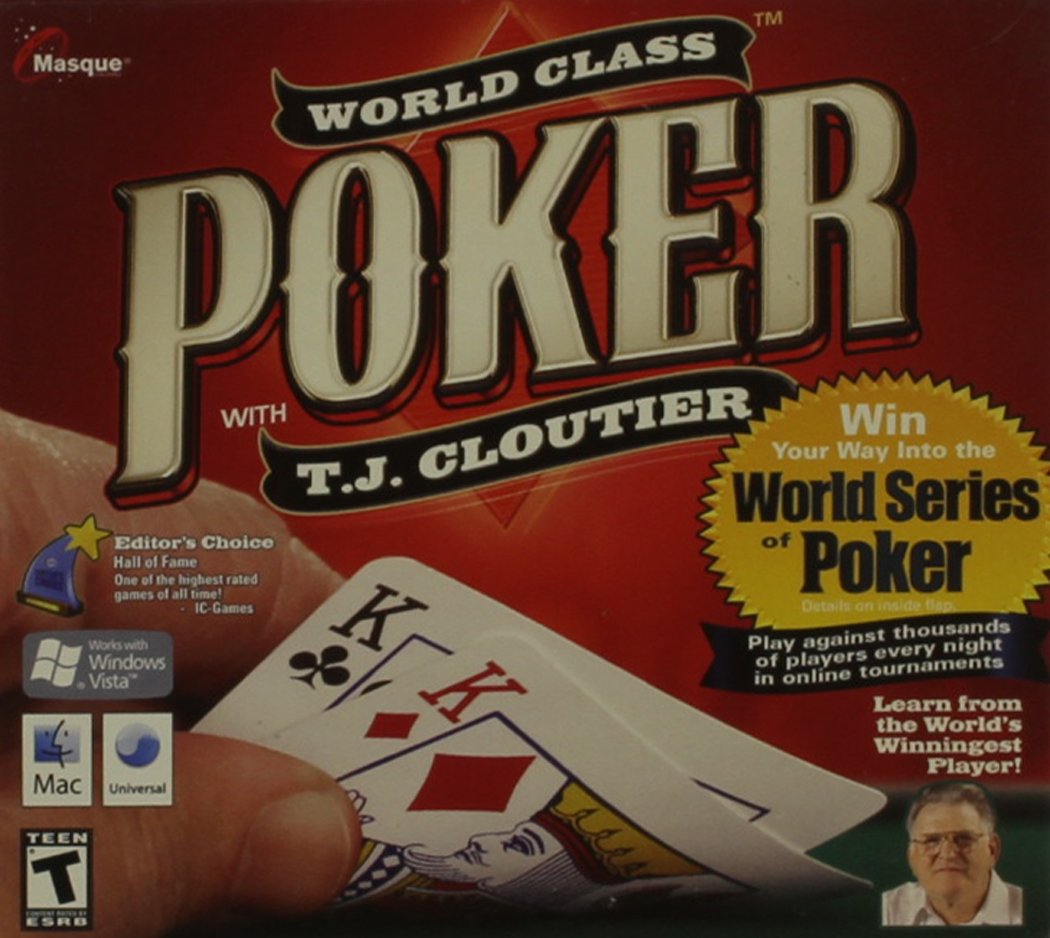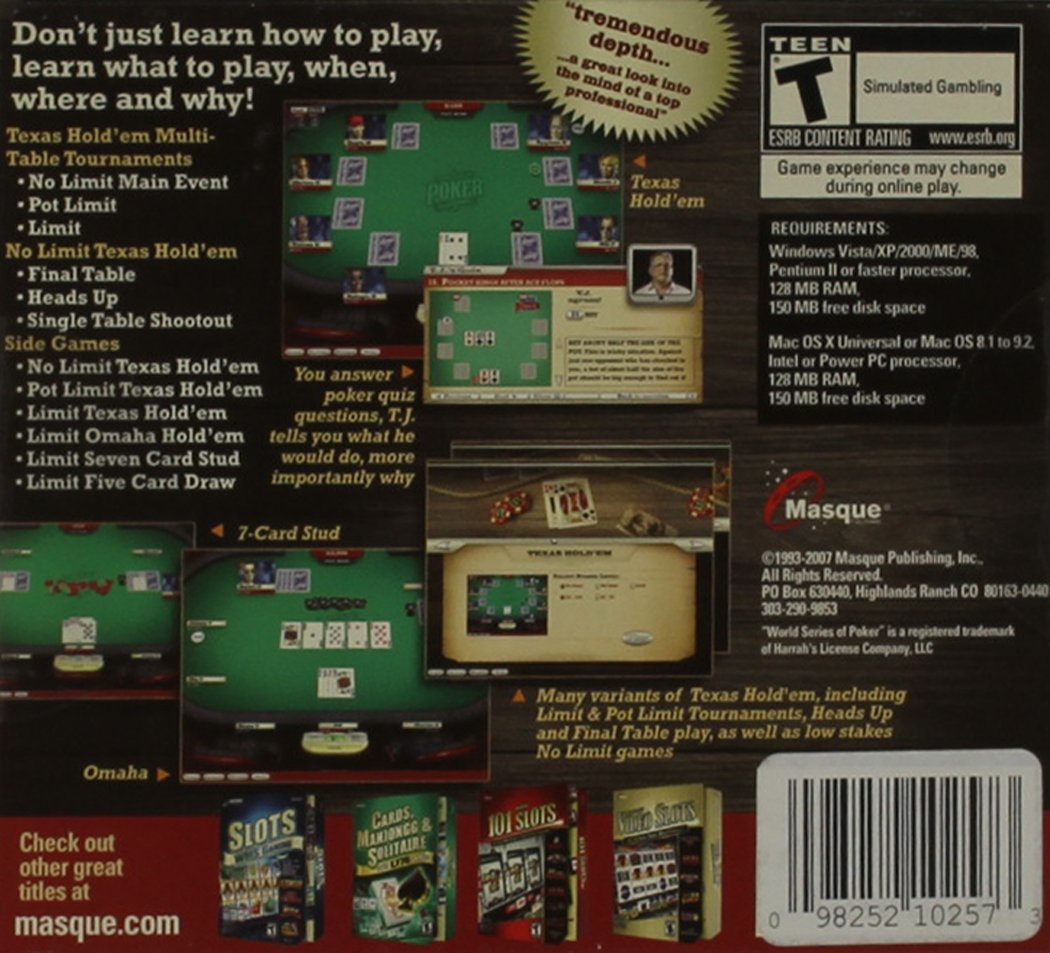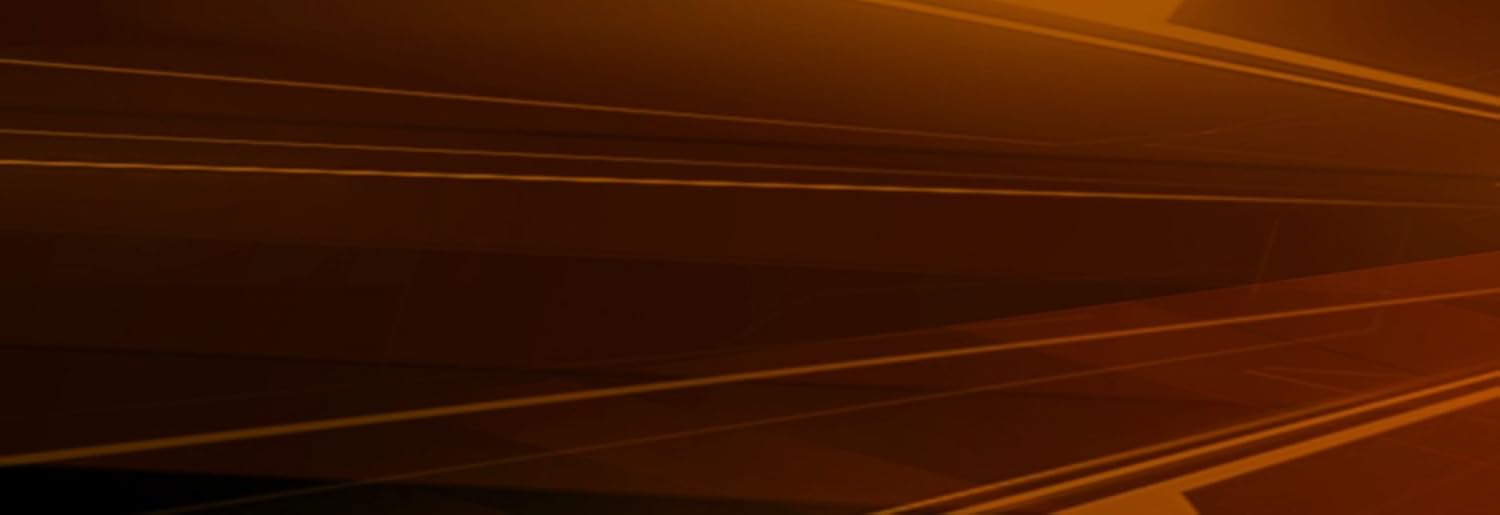
World Class Poker With T.J. Cloutier - PC
Category: Video Games
Editor's Choice award-winning poker tutorial featuring numerous poker games and tournaments; plus expert strategy advice and teaching from renowned professional T.J. Cloutier. Also includes probability and odds calculators situational quiz questions and replay mode to help you enhance your poker playing abilities.Format: WIN 982000XPVISTA/MAC 8.1-9.X (CLASSIC)10.1 OR LATER Genre: ENTERTAINMENT Age: 098252102573 UPC: 098252102573 Manufacturer No: 098252102573
Features: WIN 98 | 2000 | XP | VISTA/MAC 8.1-9.X (CLASSIC) | 10.1 OR LATER